McLeod's Light Railways

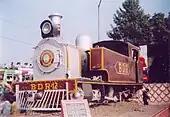
Narrow-gauge loco plinthed at Bankura railway station

Bankura–Damodar Railway (also called as Bankura Damodar River Railway) connecting Bankura and Rainagar in Bankura and Bardhaman districts in now West Bengal was opened to traffic in sections between 15 December 1916 and 6 June 1917. The railway was built in gauge and total length was . The railway was known as Bankura Damodar Railway, as it used to terminate at Rainagar, which was on banks of Damodar River. People used to take ferries to cross river to go on other side.